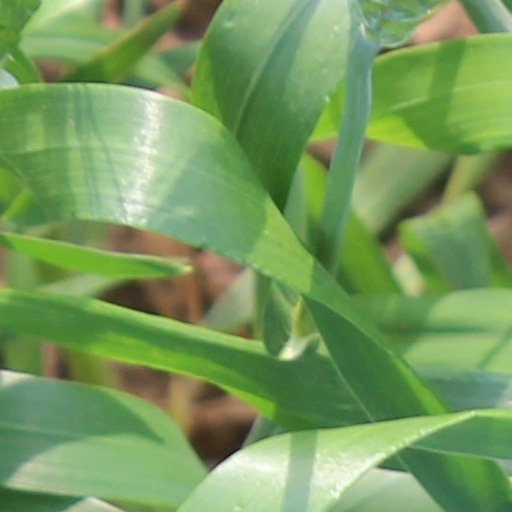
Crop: wheat